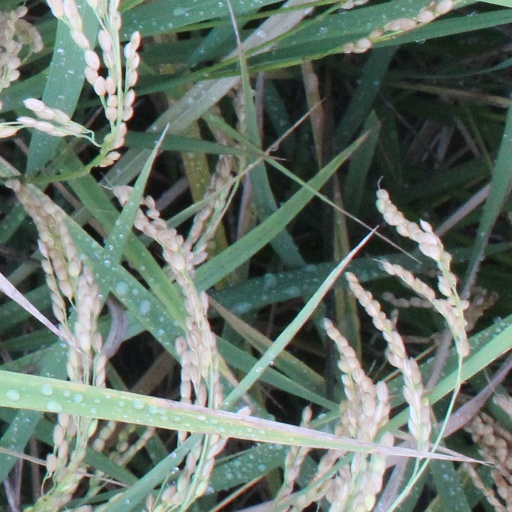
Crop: rice